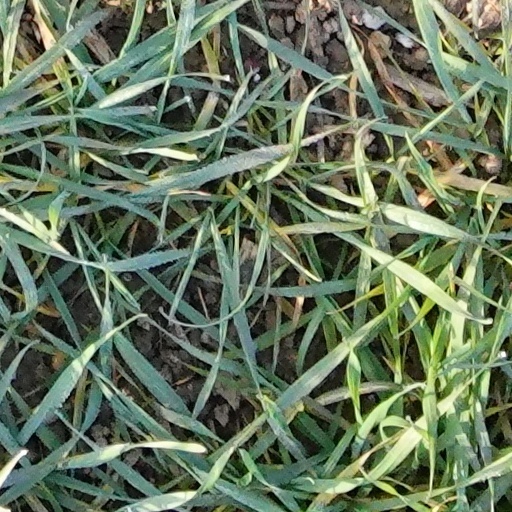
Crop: wheat